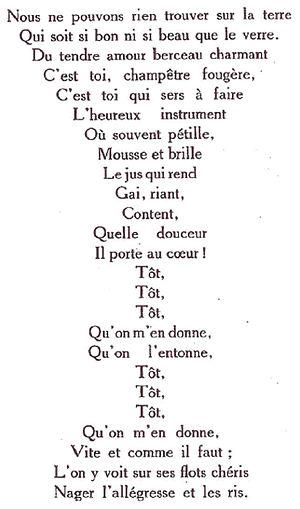
Poème de Panard
Charles-François Panard, né le 2 novembre 1689 à Courville-sur-Eure et mort le 13 juin 1765 à Paris, est un poète, chansonnier, dramaturge et goguettier français.
La société du Caveau, appelée en abrégé le Caveau, est le nom sous lequel a été connue une célèbre société bachique, chantante et littéraire parisienne créée en 1729 à Paris par Pierre Gallet et qui se réunissait deux fois par mois dans la salle basse d'un cabaret rue de Buci. Elle a compté des personnalités comme Piron et le Comte de Caylus.